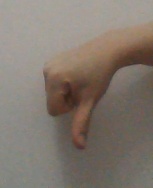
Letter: waw